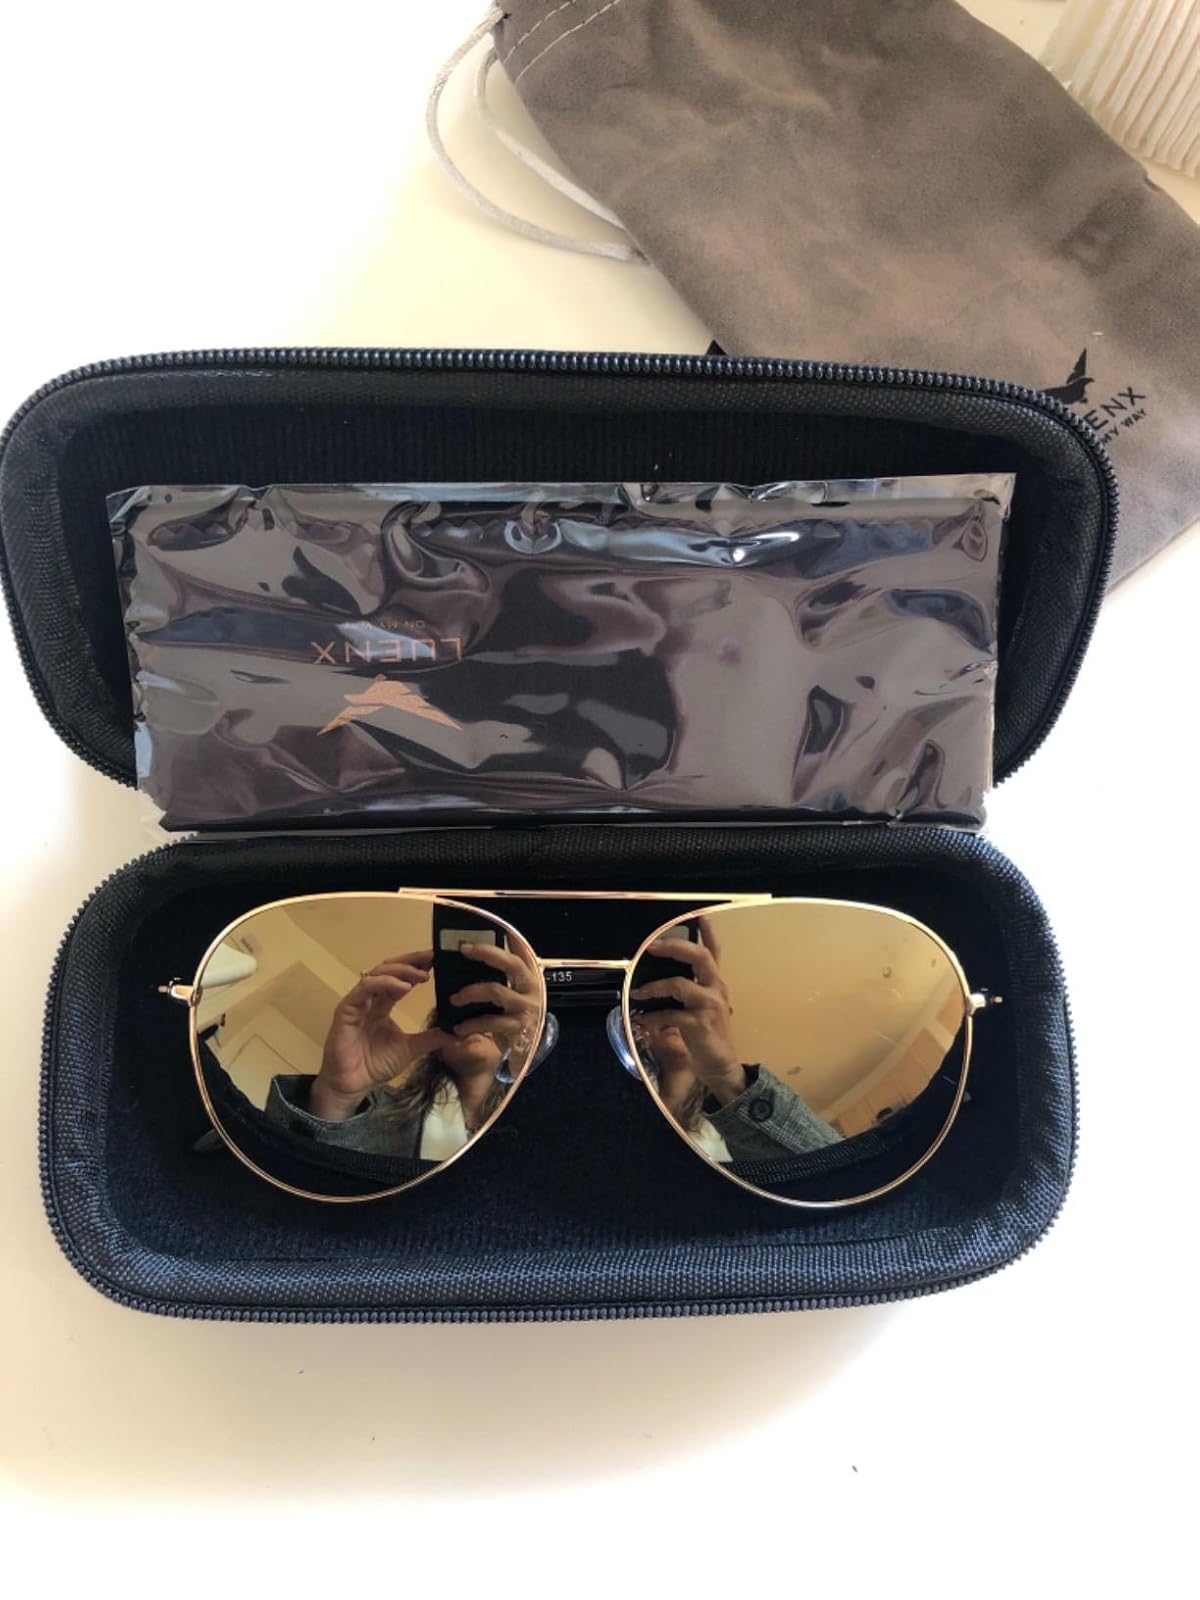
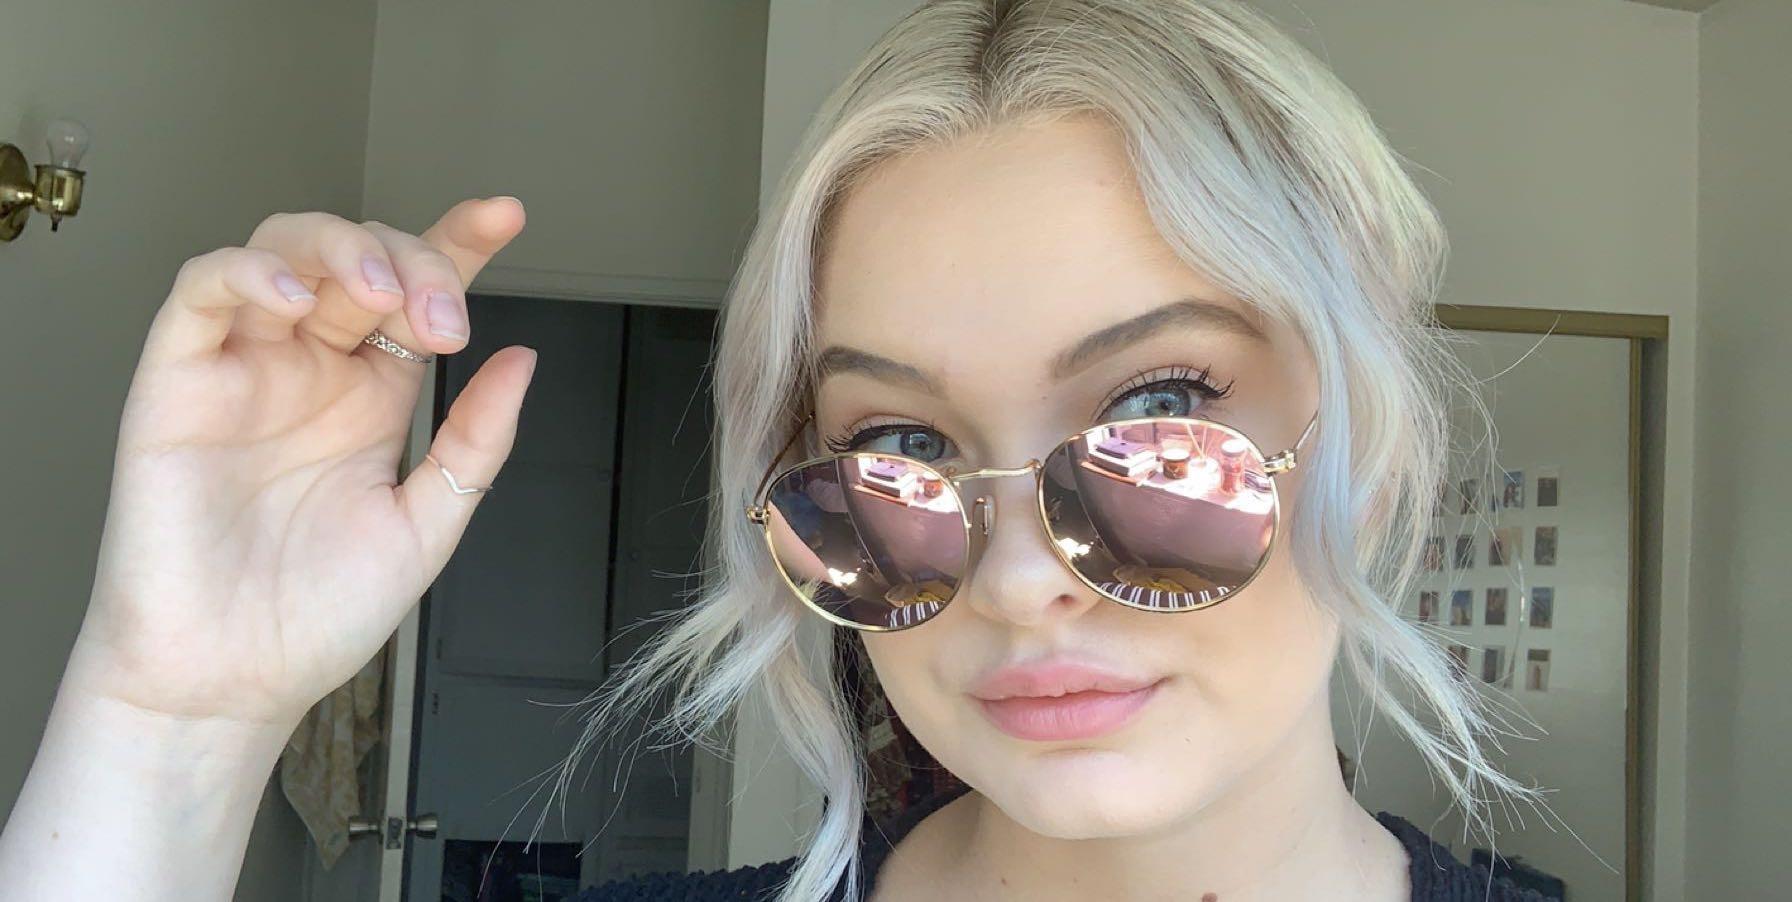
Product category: accessories_sunglasses
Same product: no